Strathpeffer railway station

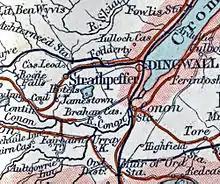
1899 map showing the line to Strathpeffer from Fodderty Junction, and Achterneed station

After the Armistice in 1918, the town never resumed its former importance as a tourist centre, and the passenger train service treated the line as a simple branch line.